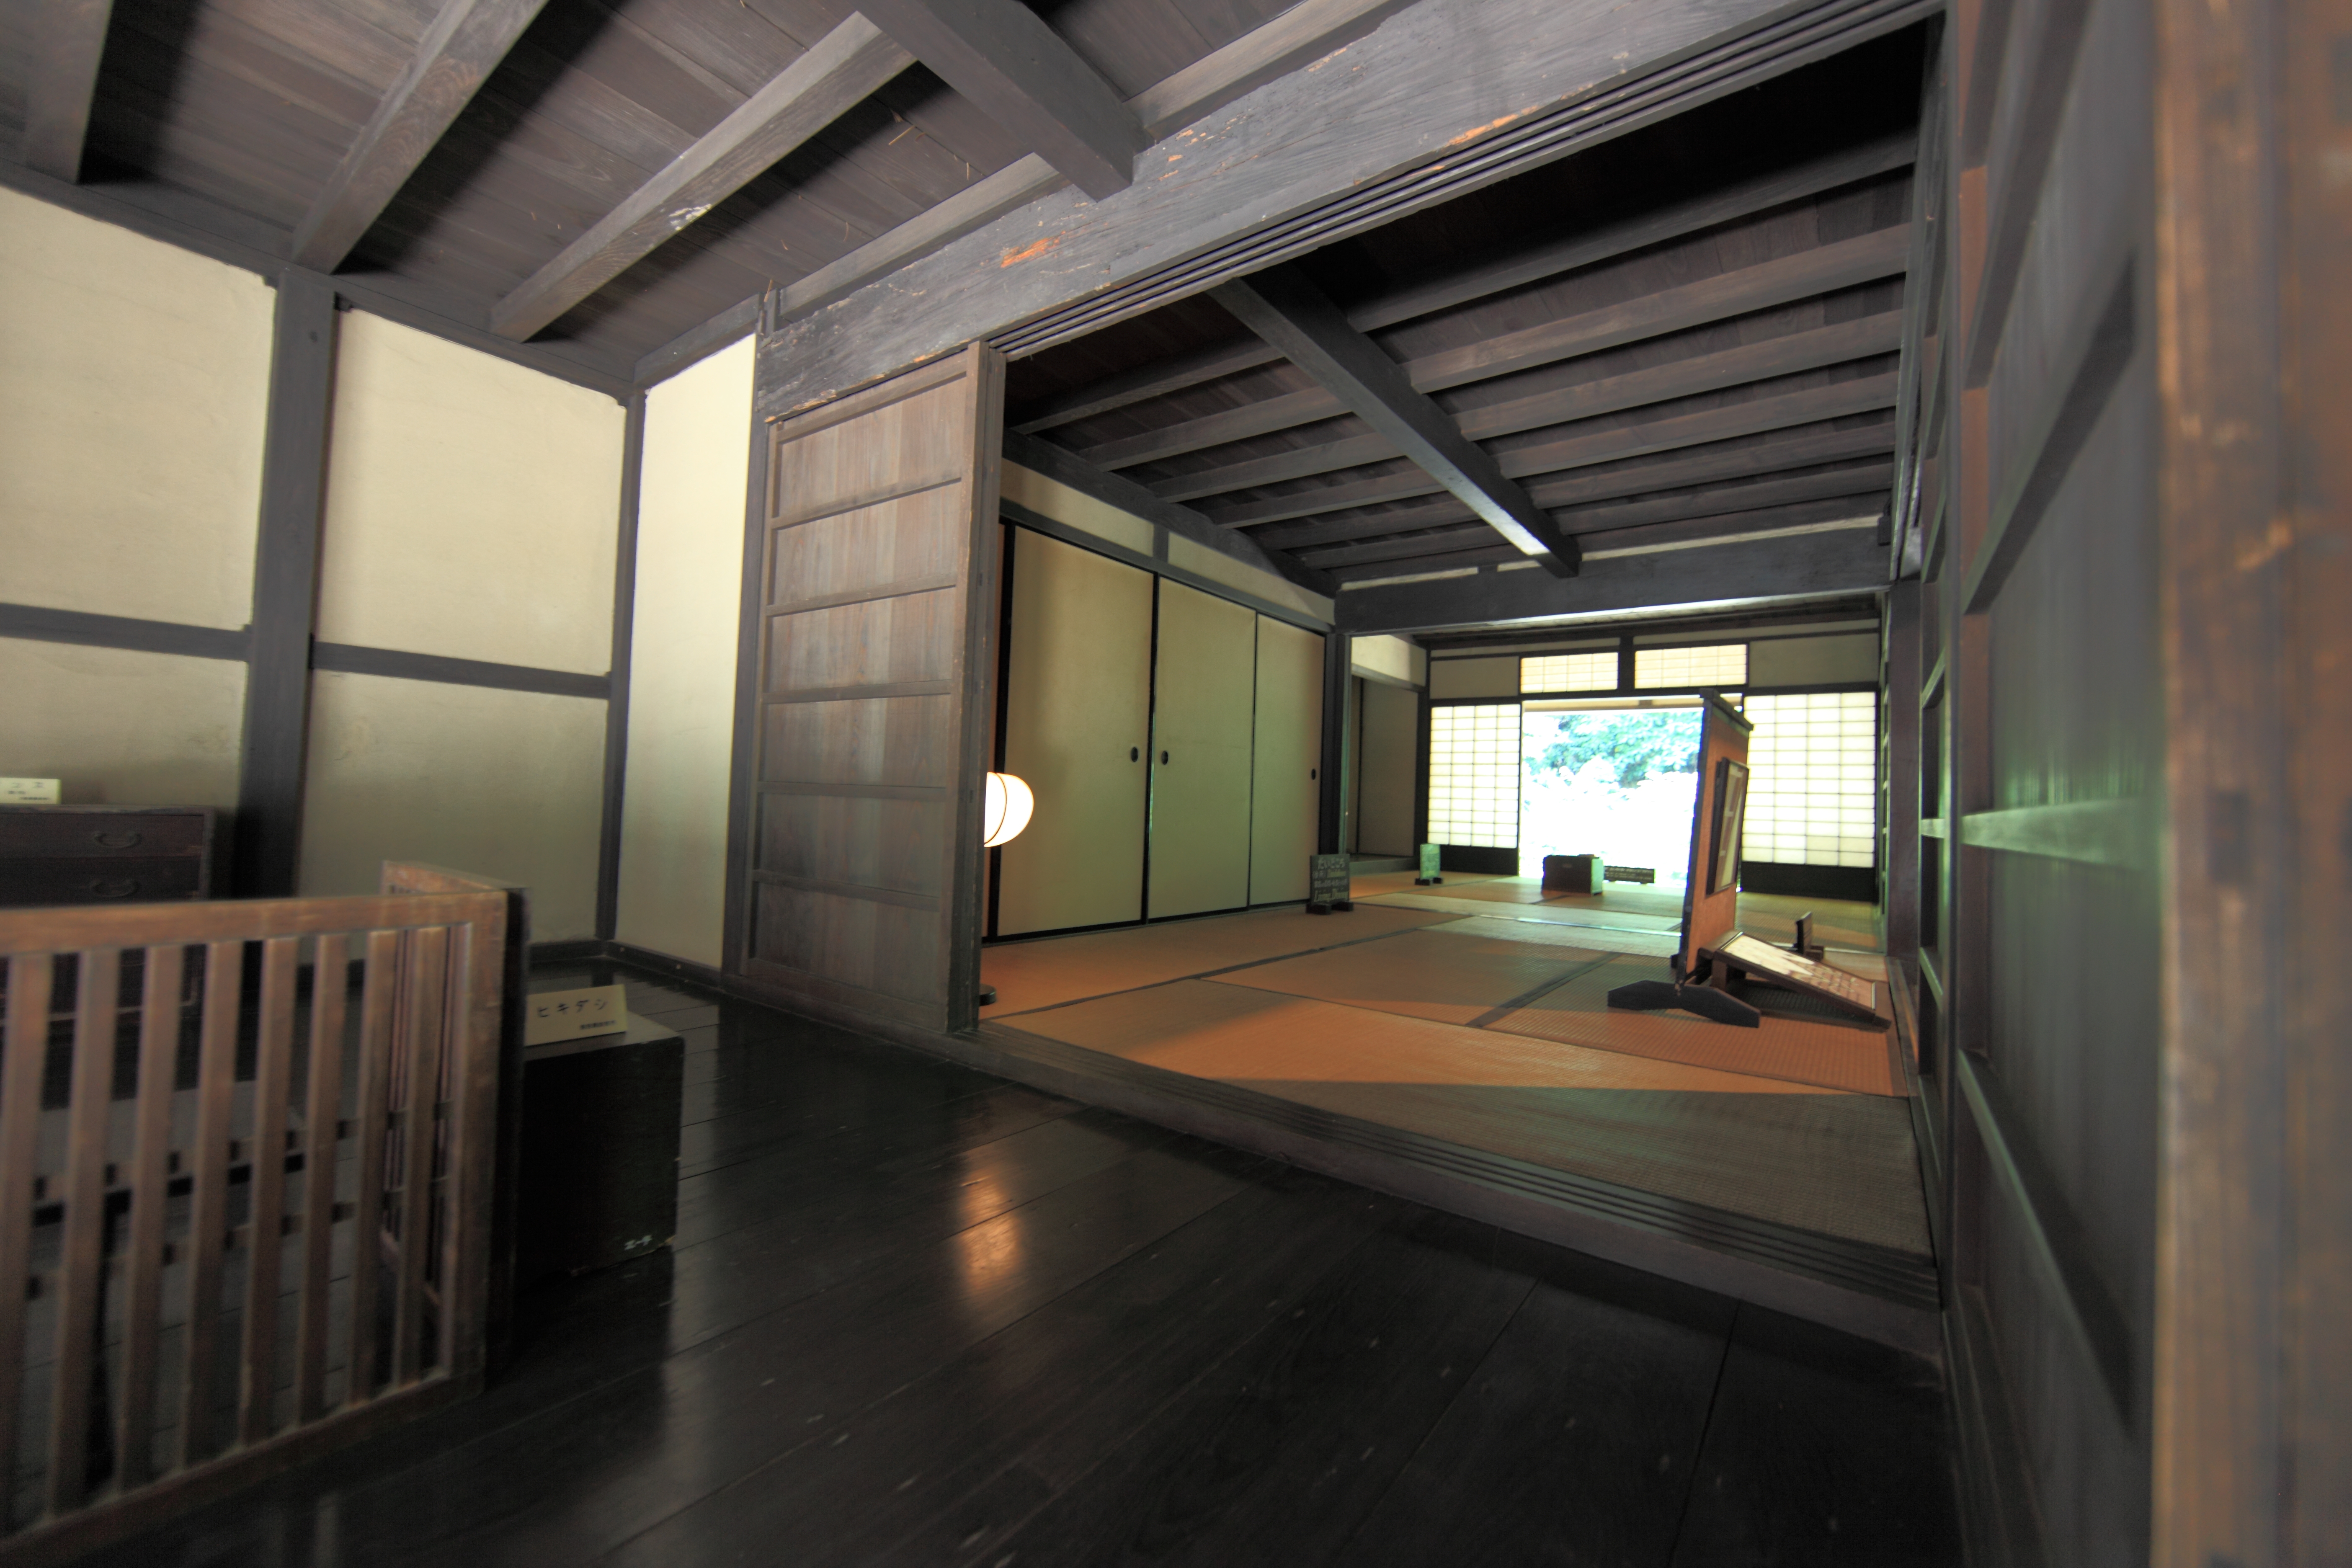
architecture, wood, house, floor, interior, home, high, hall, ancient, residence, property, living room, room, lighting, public transport, interior design, design, japanese, 5d, style, hires, estate, markii, traditional, hi, res, resolution, canonef14mmf28liiusm, screenshot